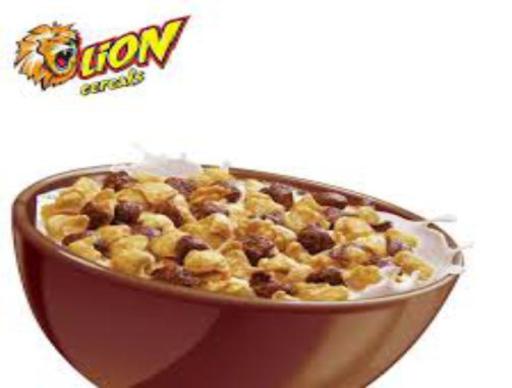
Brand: lion cereal
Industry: Food